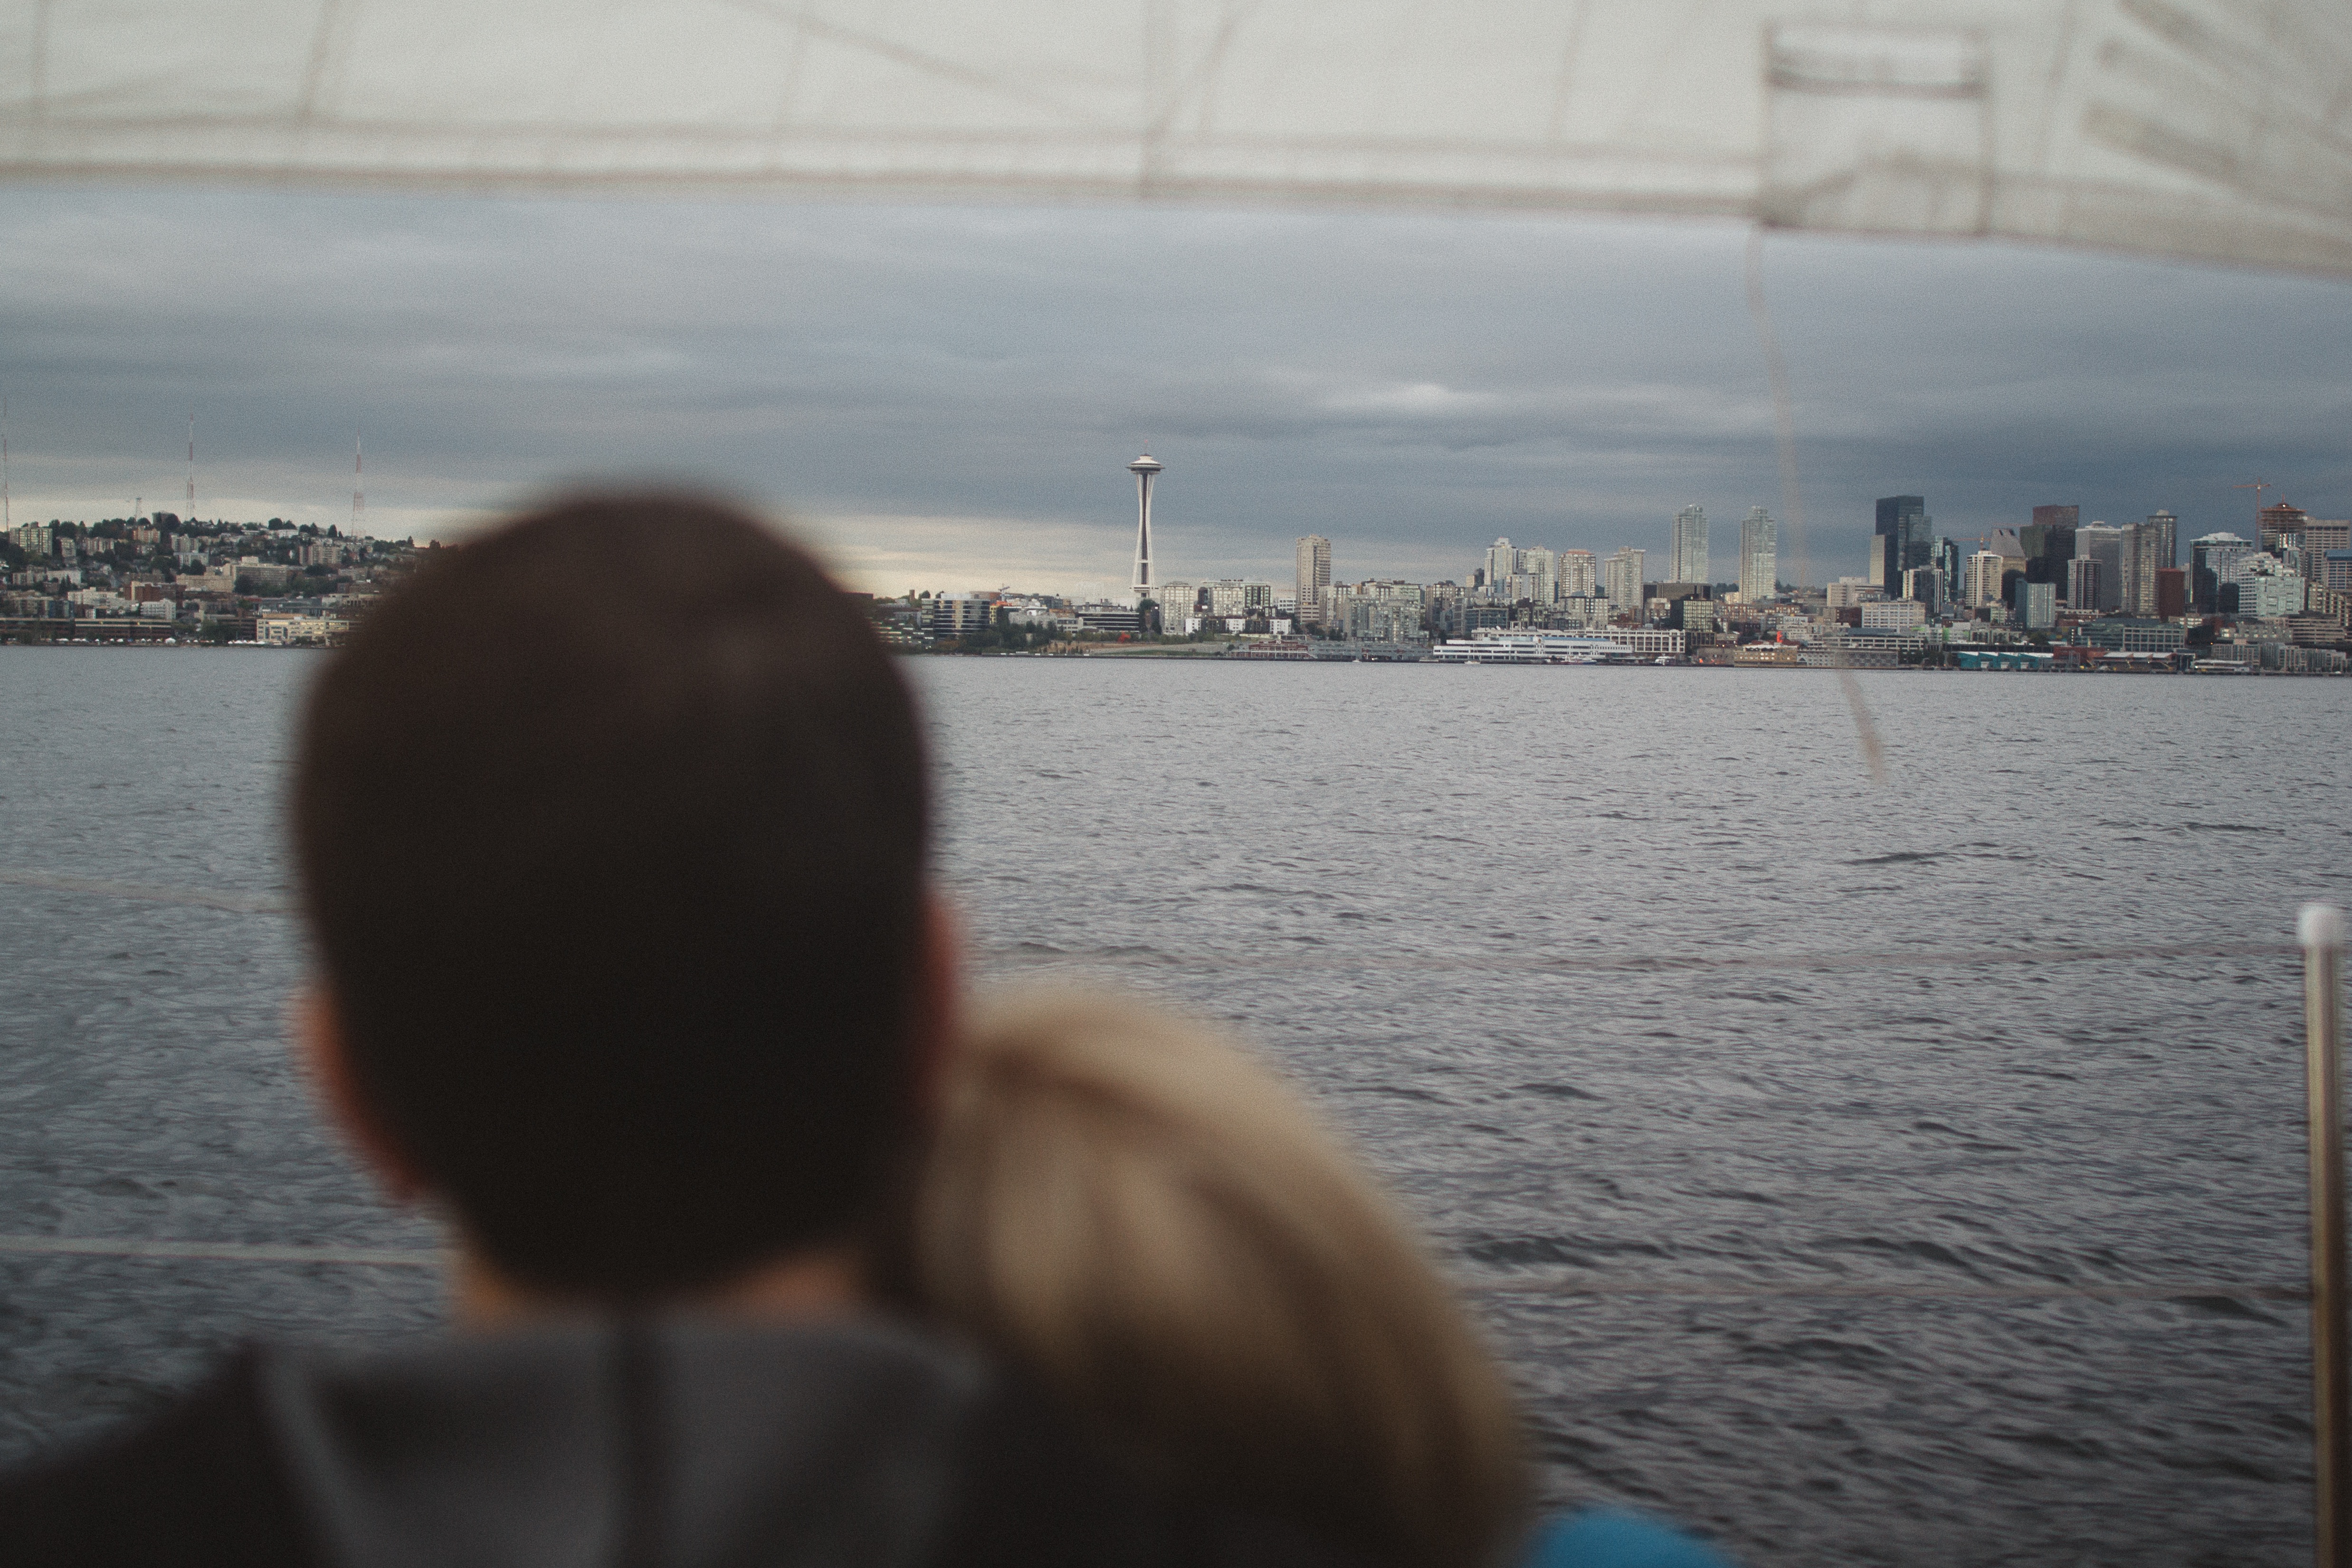
sea, coast, water, ocean, sunset, boat, morning, vacation, vehicle